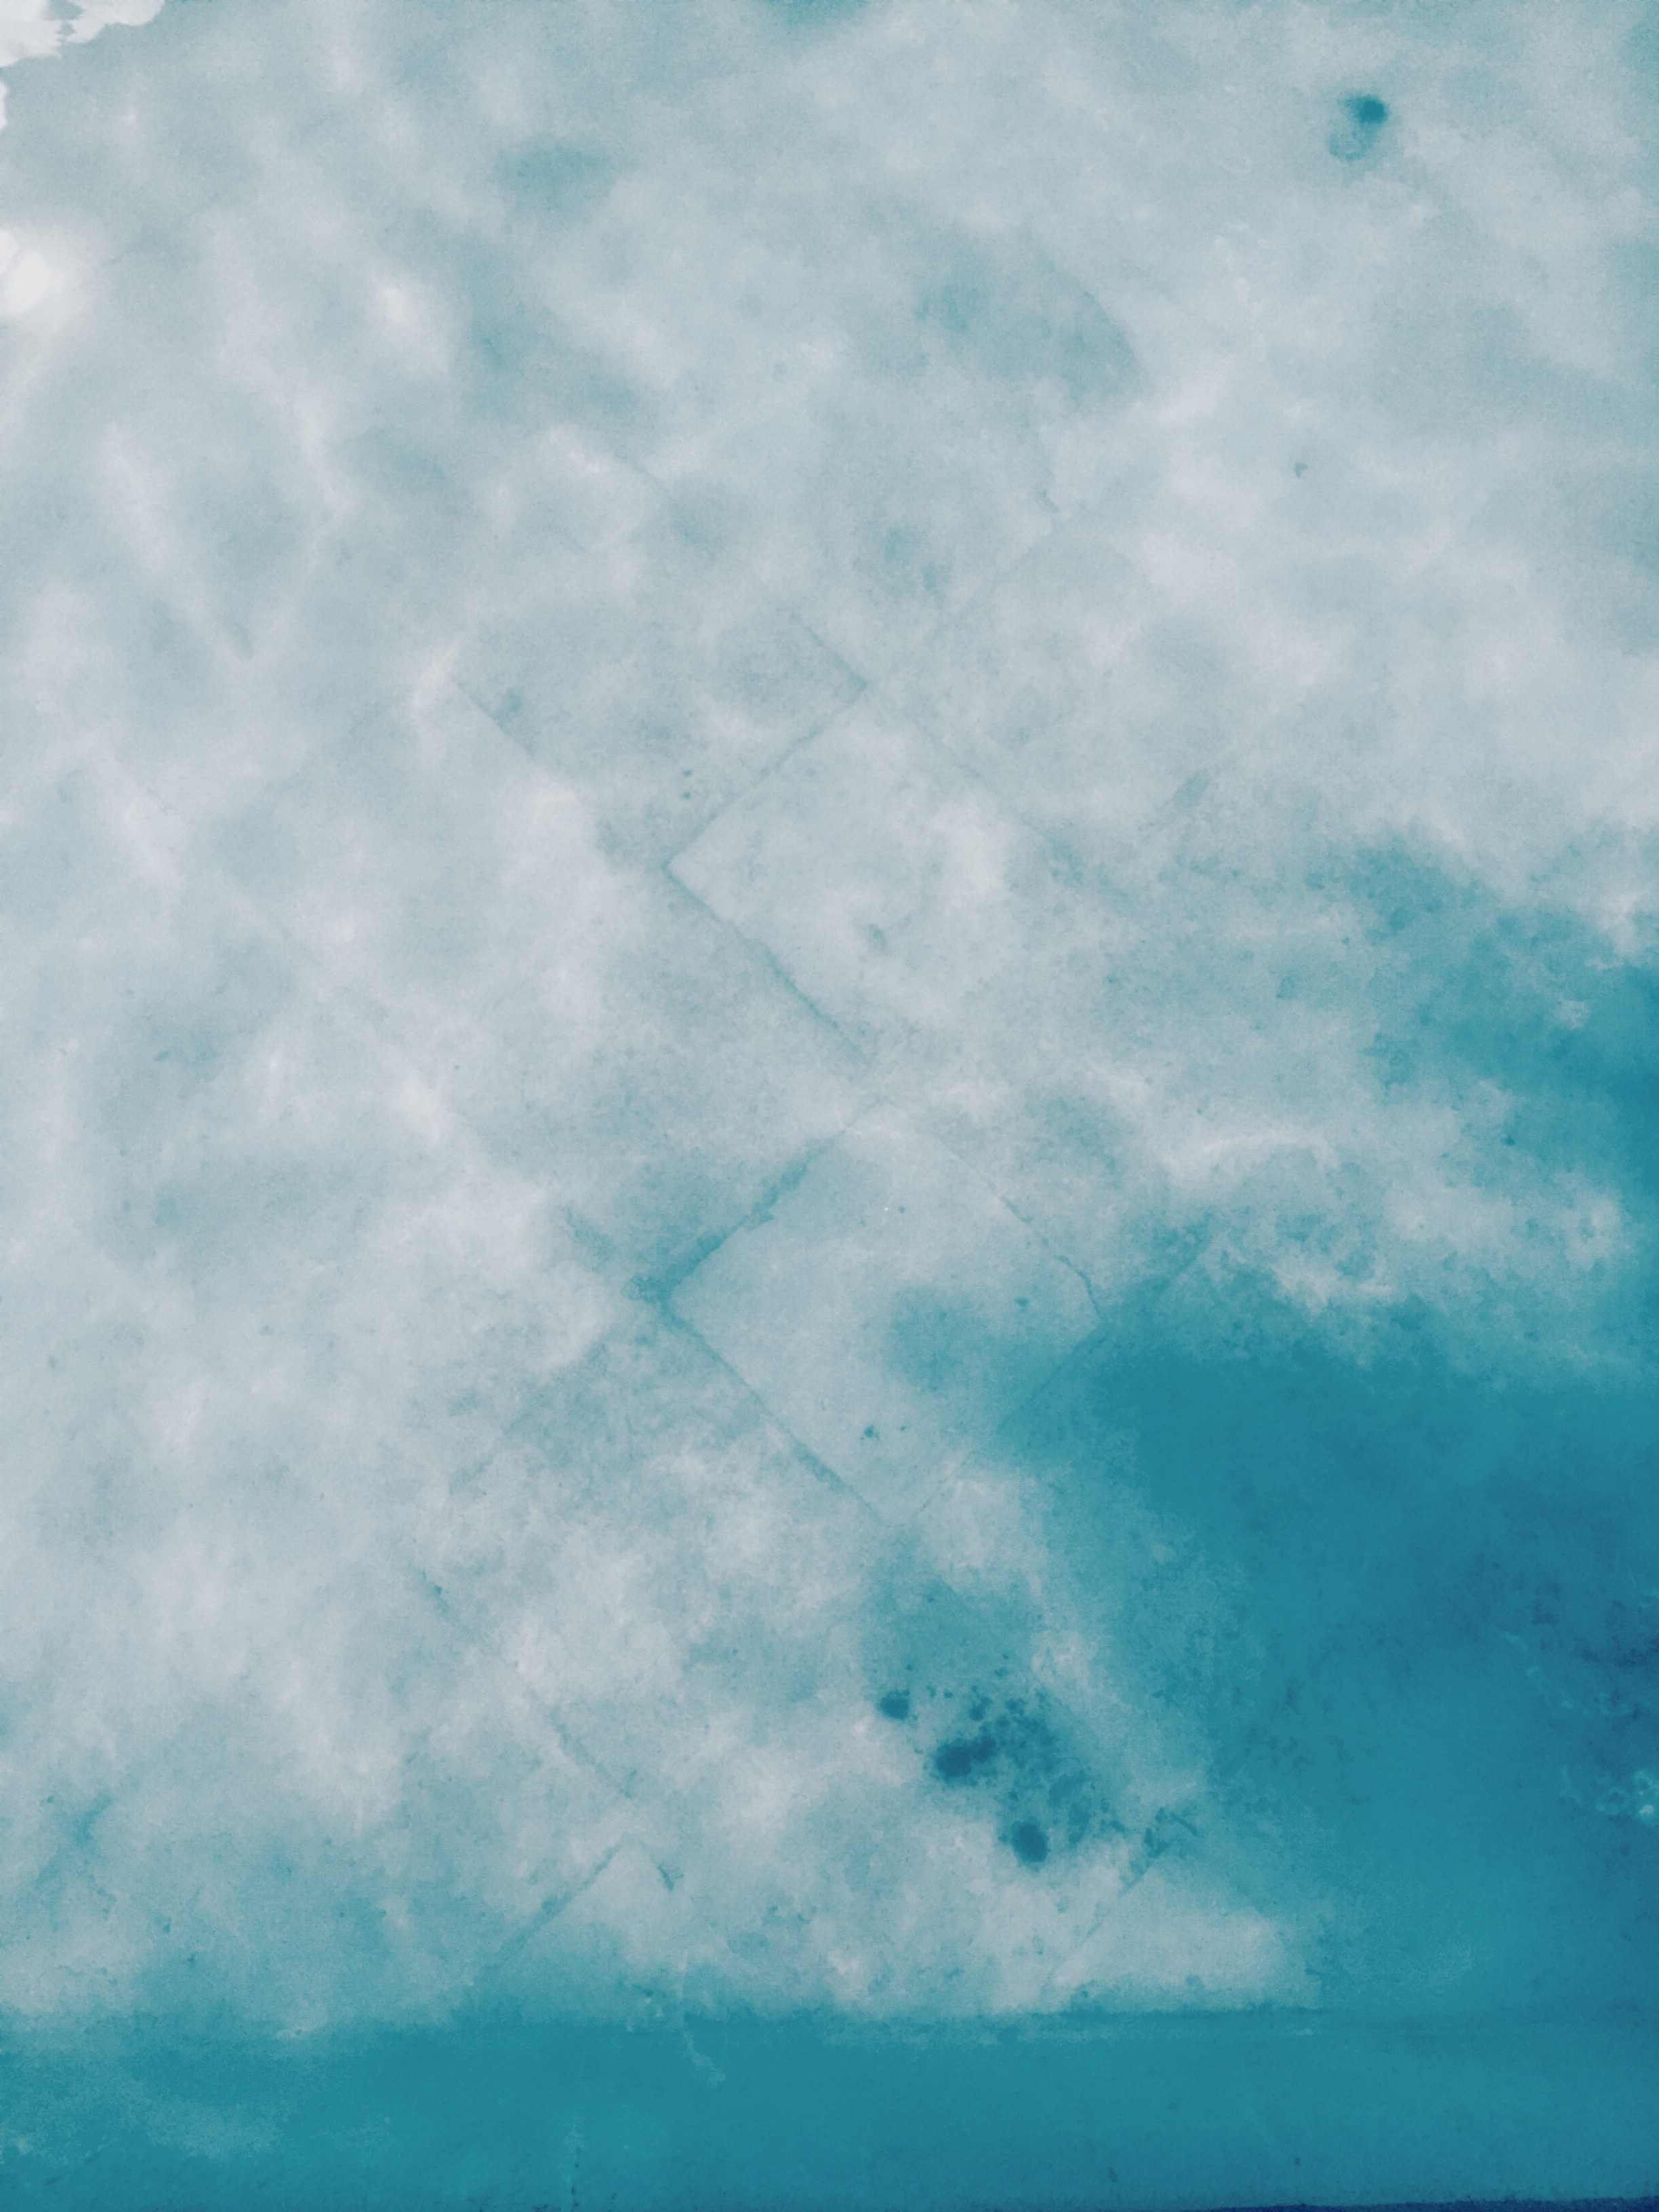
sea, ocean, horizon, cloud, sky, sunlight, wave, atmosphere, reflection, blue, meteorological phenomenon, atmosphere of earth, wind wave